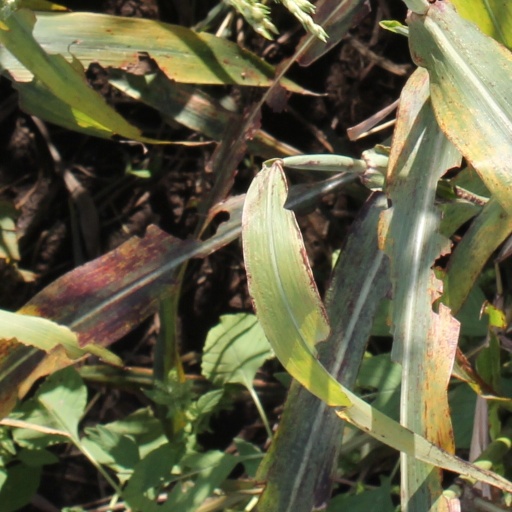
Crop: sorghum